Question: Please indicate a possible affordance area of the knife that can be used for holding
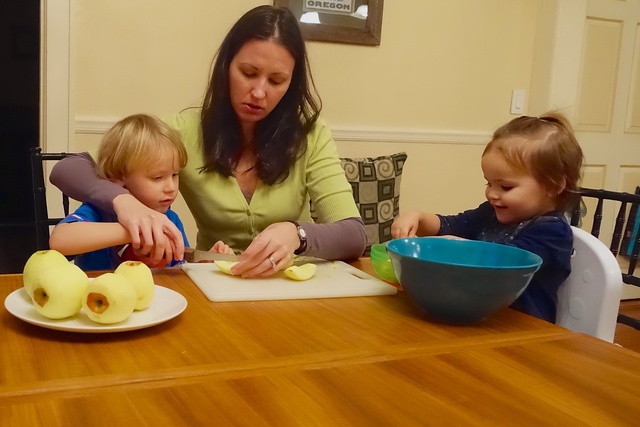
Answer: [108.641, 241.012, 194.431, 264.696]